Vittorio Marchi

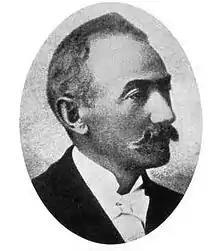
Vittorio Marchi (1851-1908)

Vittorio Marchi (30 May 1851, Novellara – 12 May 1908, Iesi) was an Italian neurologist and histologist.